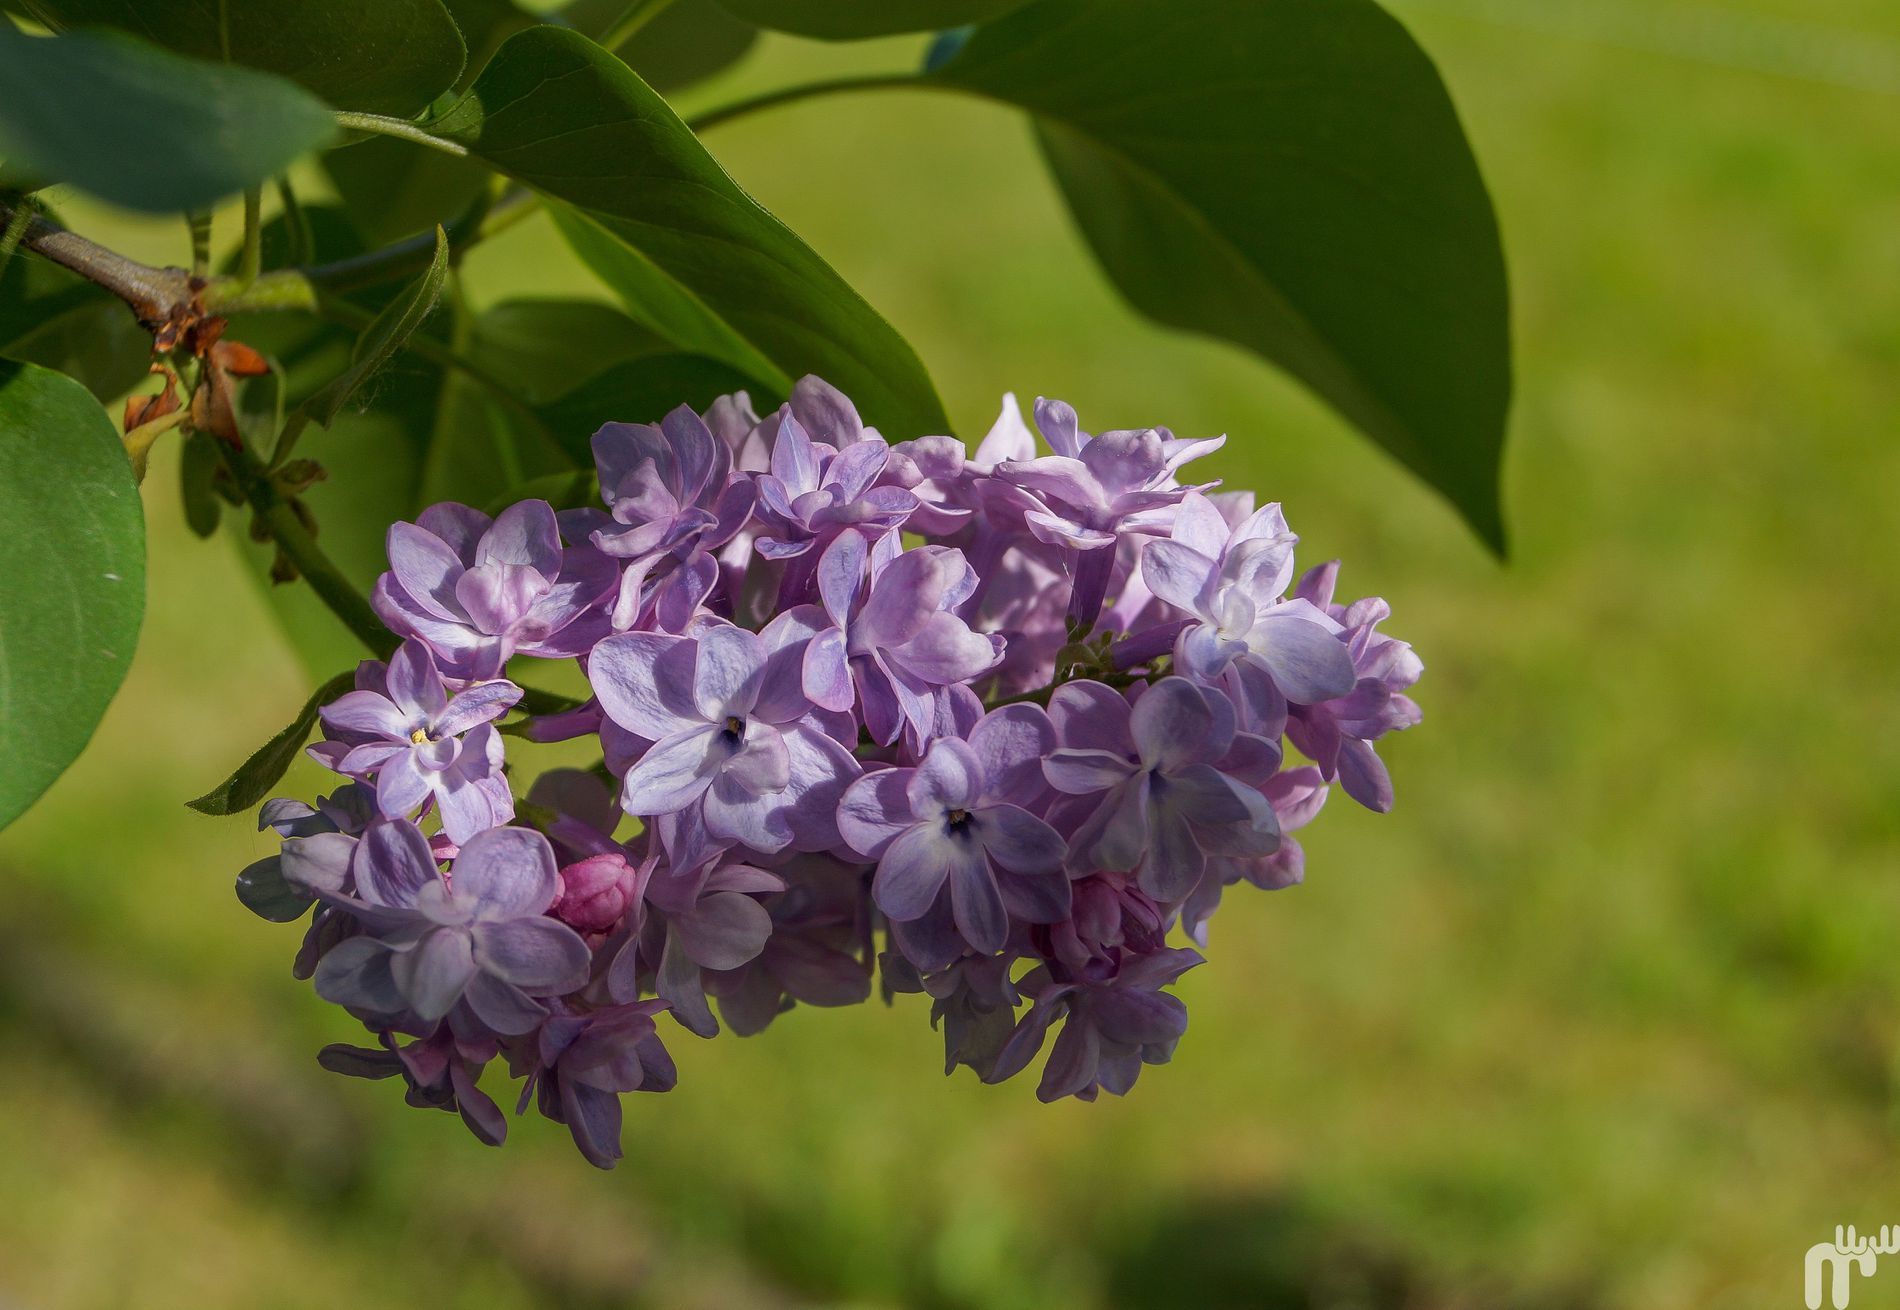
flowers in sunlight
Violet flowers open in full sunlight, detailing the appearance and leaning from a green branch with leaves and a blurry green background.
Violet flowers blooming in full sunlight, showing details of the appearance and leaning from a green branch with leaves and a blurry green background. Shot from a close-up angle, the lighting is soft and natural, the color palette focuses on shades of green and purple, the atmosphere is calm and fresh.
Labels: Flower, Plant, Geranium, Petal, Lilac, background, Leaves, Flowers
Camera: SONY SLT-A58
Aperture: F5
Exposure: 1/323 sec
ISO: 100
Focal length: 35.0 mm